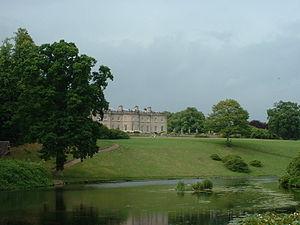
Les maisons de domaine en Écosse ou les maisons de campagne écossaises sont de grandes maisons généralement situées sur des propriétés foncières en Écosse. Ils ont été construits à partir du XVIe siècle, après que les châteaux défensifs ont commencé à être remplacés par des résidences plus confortables pour la royauté, la noblesse et les lairds locaux. Les origines des maisons de succession écossaises se trouvent dans l'émulation aristocratique du vaste bâtiment et de la reconstruction des résidences royales, à commencer par Linlithgow, sous l'influence de l'architecture de la Renaissance. Dans les années 1560, le style écossais unique de la baronnie écossaise a émergé, combinant des caractéristiques des châteaux médiévaux, des maisons-tours et des tours à peler avec des plans de la Renaissance, dans des maisons conçues principalement pour la résidence plutôt que pour la défense.